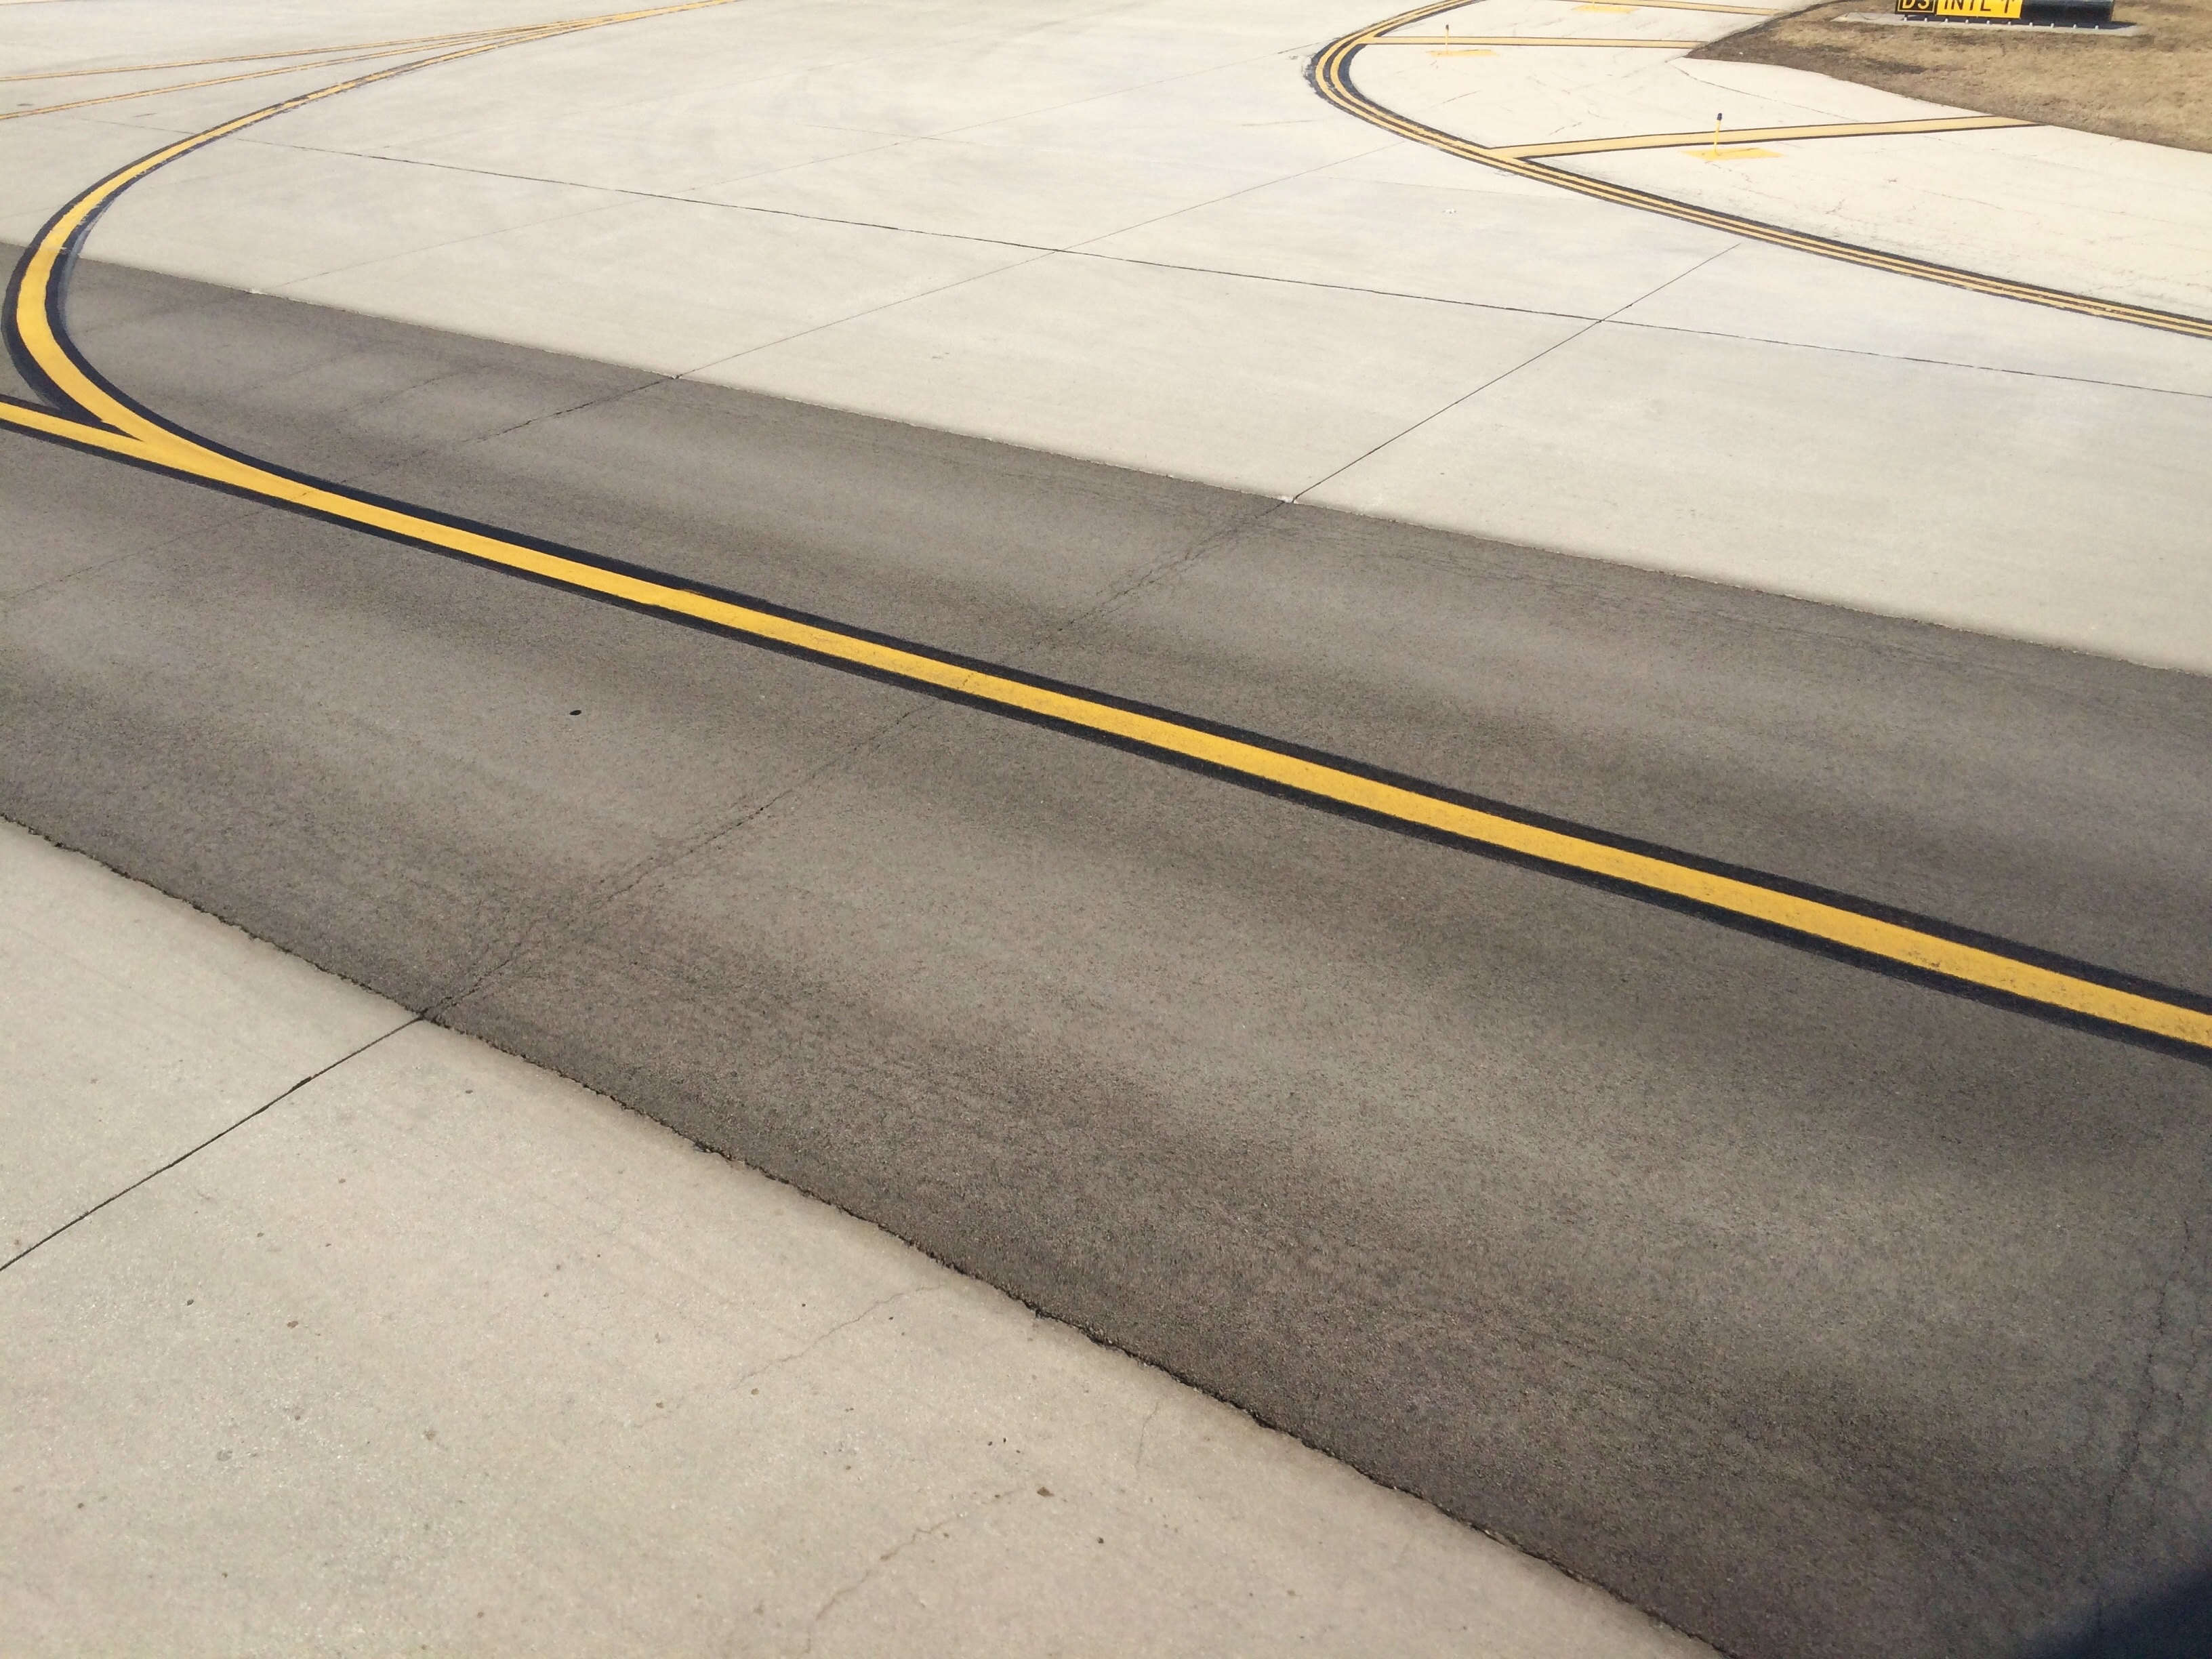
table, wood, floor, roof, asphalt, line, furniture, shape, flooring, plywood, road surface, automotive exterior